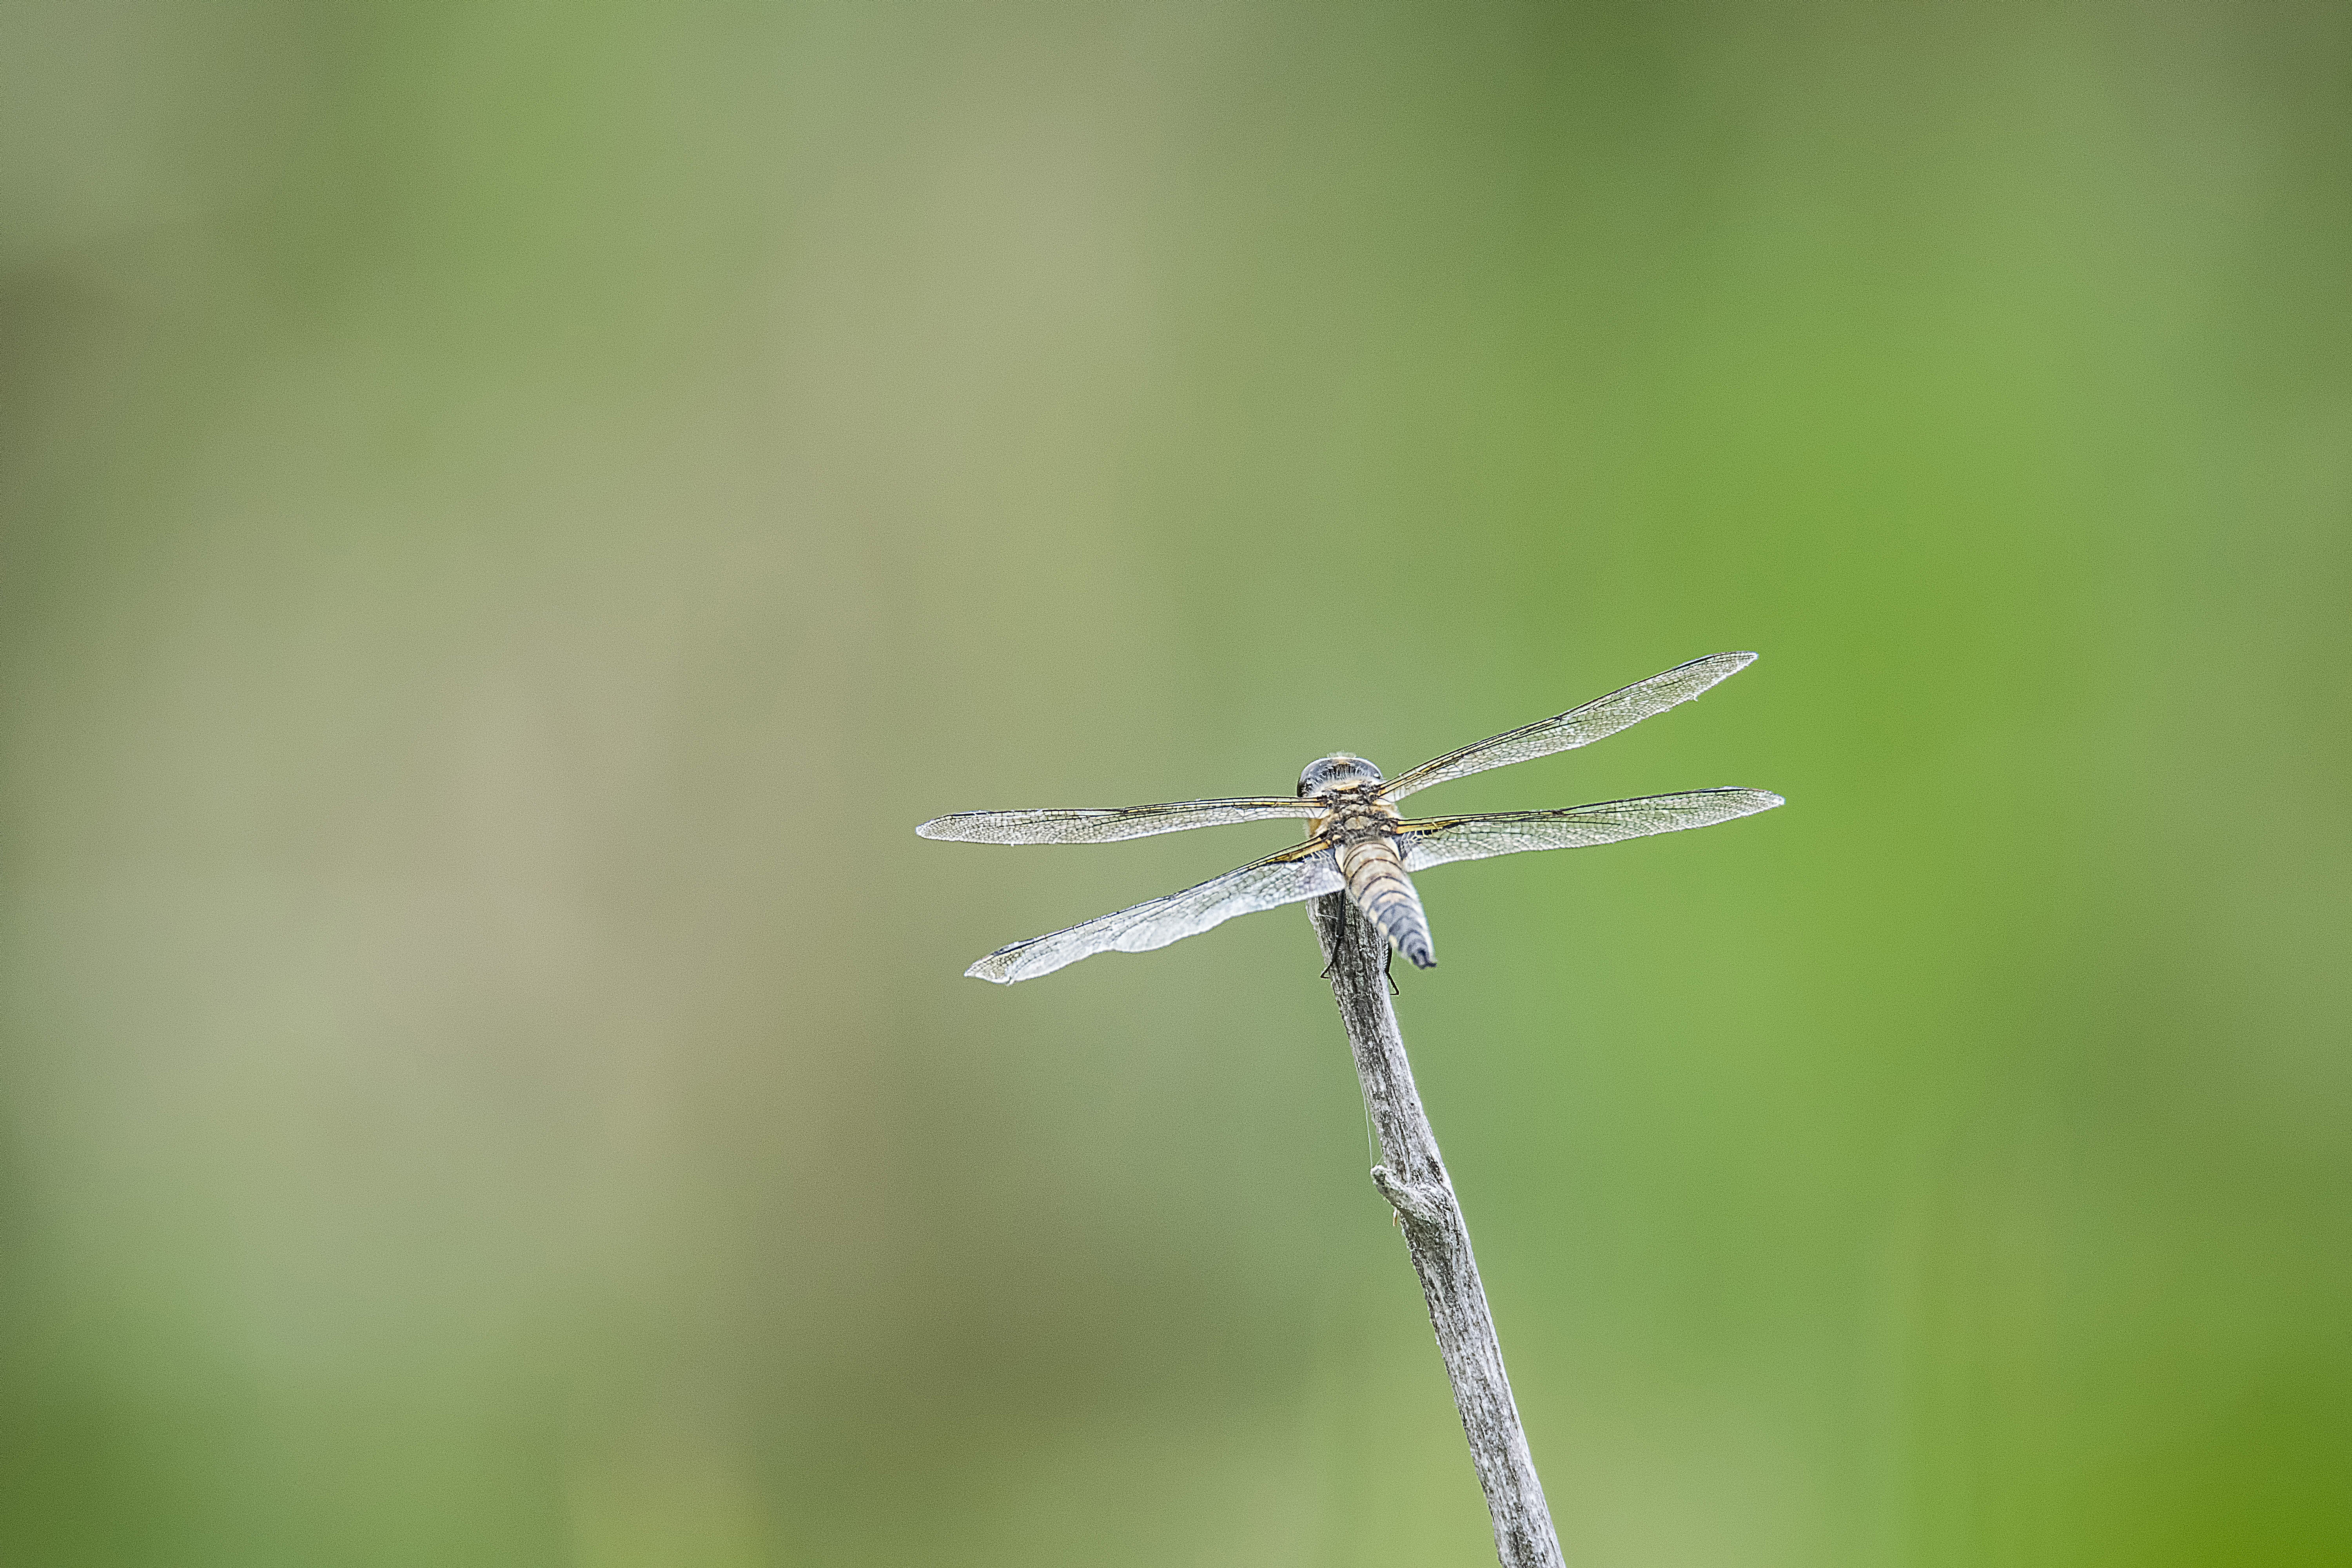
nature, grass, wing, green, insect, fauna, invertebrate, close up, canada, dragonfly, quebec, damselfly, sherbrooke, libellule, macro photography, arthropod, plant stem, dragonflies and damseflies, net winged insects